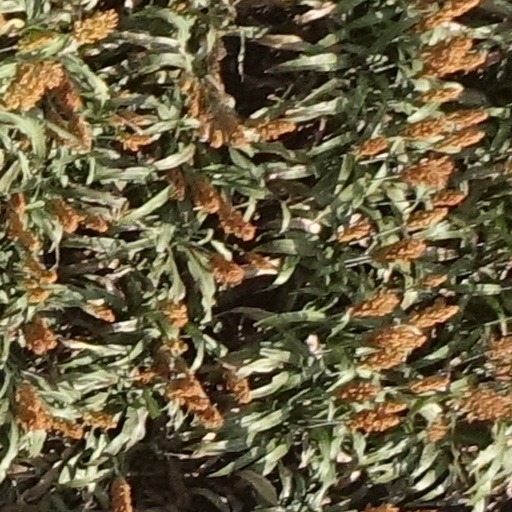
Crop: sorghum